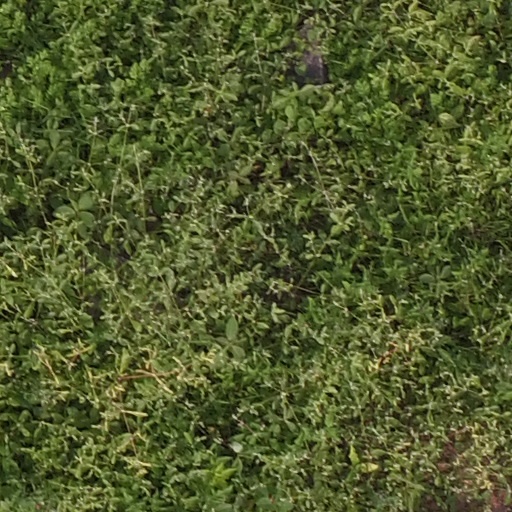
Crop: maize; corn